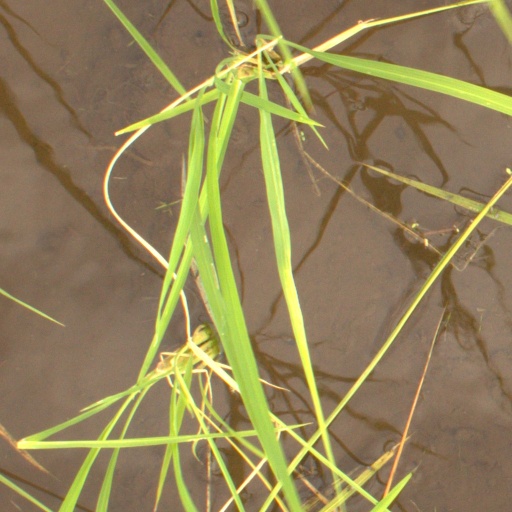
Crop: rice